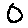
Label: 0